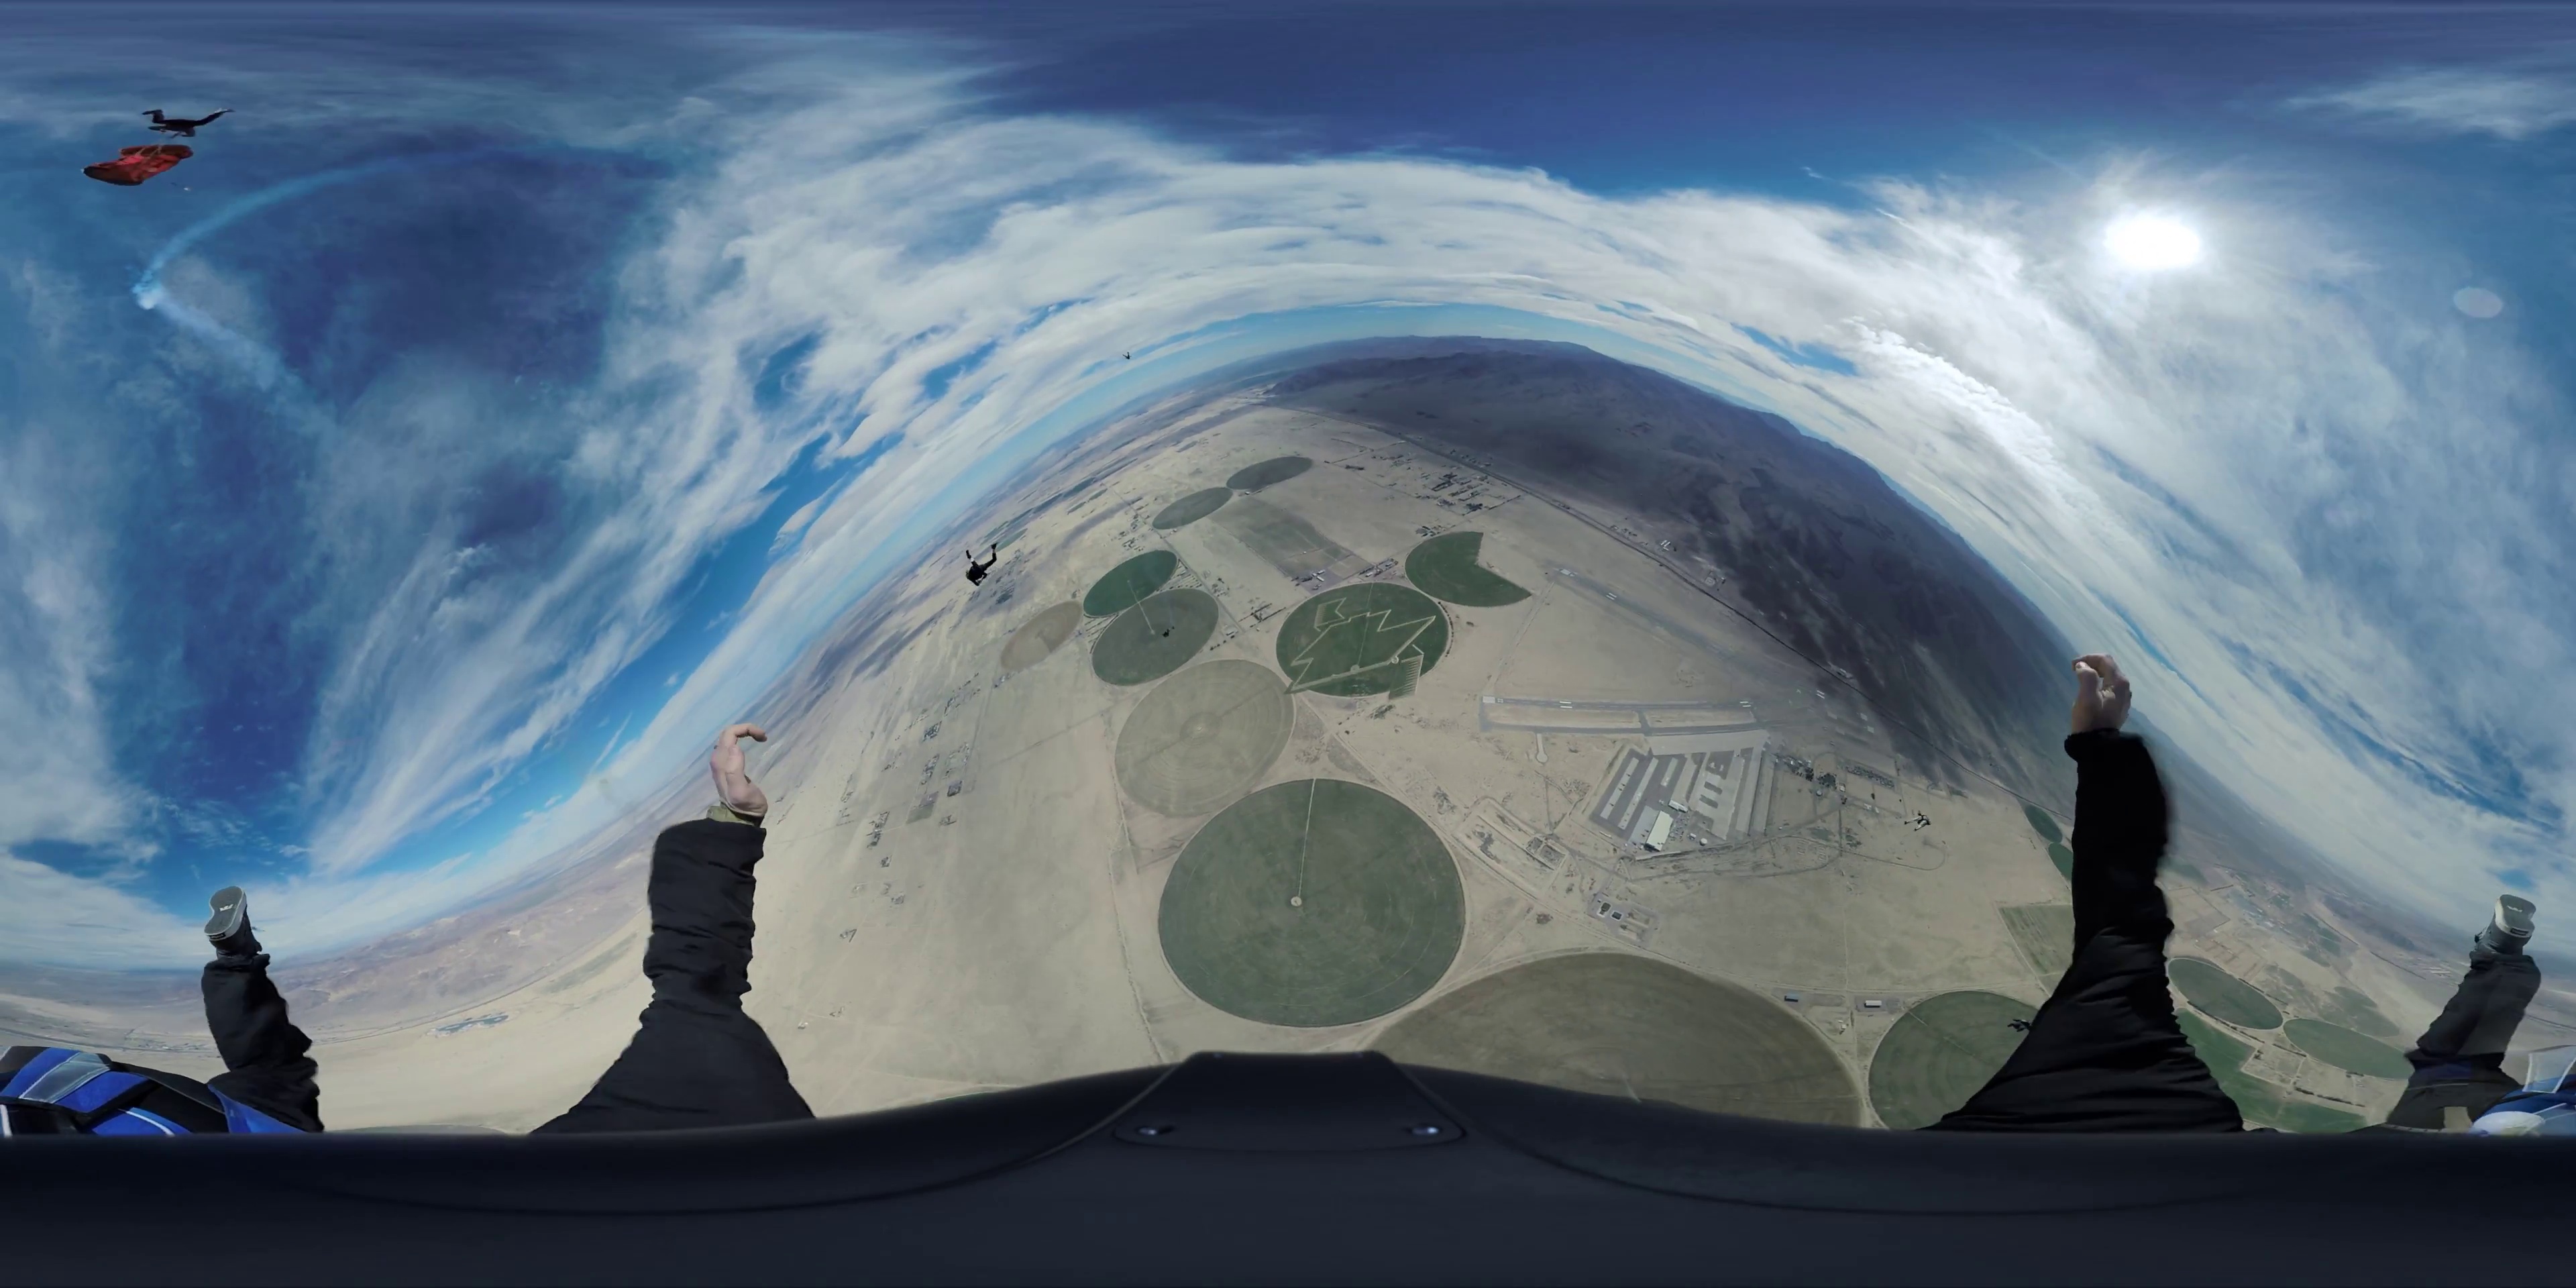
Referred object: Red parachute